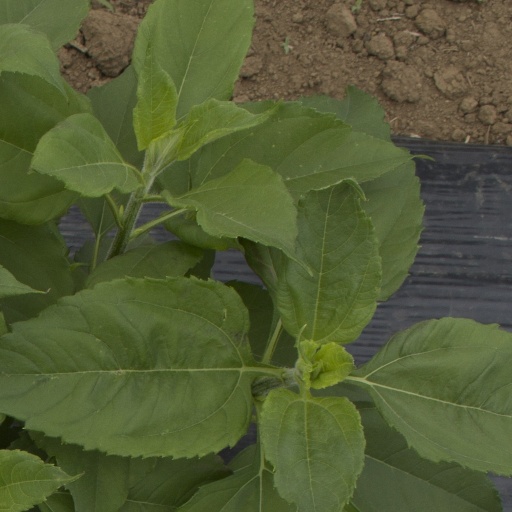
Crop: Jerusalem artichoke